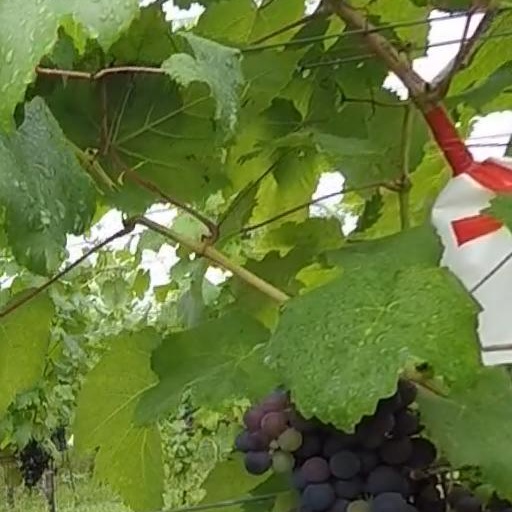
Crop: grape